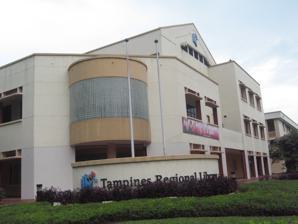
Building: Tampines Regional Library
Country: Malaysia
Year built: 1994
Regional library in Singapore 1°21′08″N 103°56′28″E / 1.3522°N 103.9412°E / 1.3522; 103.9412 Tampines Regional Library Tampines Regional Library Location 1 Tampines Walk, #02-01, Our Tampines Hub , Singapore 528523, Singapore Type Regional Library Established 3 December 1994 ; 30 years ago ( 1994-12-03 ) Branch of National Library Board Tampines Regional Library ( Chinese : 淡滨尼区域图书馆; Malay : Perpustakaan Wilayah Tampines; Tamil : தெம்பினிஸ் வட்டார நூலகம் ) is a library located at Our Tampines Hub , Singapore. It is the first regional library in Singapore. The library was opened in 1994 at Tampines New Town and was closed in June 2017 for upgrading. It was re-opened on 5 August 2017 at Our Tampines Hub. History It was first opened at Tampines Avenue 7 on 3 December 1994 by Senior Minister of State for Education and Health , Aline Wong . The 6,208-square metre library was upgraded in 1998 to include better facilities. A Chinese library service was inaugurated in May 1998, after the signing of Understanding of Memorandum with the National Libraries of Beijing and Shanghai . The library also has conference and exhibition facilities. The library houses over 235,000 books with 63,000 books in Chinese, the largest collection of Chinese books in the library network. There is a vast collection of materials on overseas Chinese and children's books. The library also has a children's playhouse on the ground floor, IT and business books and microfilm services. It was temporarily closed on 4 June 2017 for upgrading. It was reopened on 5 August that year at its new location, Our Tampines Hub at Level 2. The renovation increased floor space by 76 percent and seating capacity by 98 percent, while boosting the library's collection to over 400,000 books. New facilities included a culinary studio, 700m running track and indoor playground. Another addition was a branch of PIXEL Labs@NLB which allowed the public to utilise technology like 3D printers and hardware kits for free while creating a space for technology-related workshops and talks. Transport links Situated close to the Tampines MRT station and bus interchange , the library covers a floor area of 12,600 square metres. Notes and references